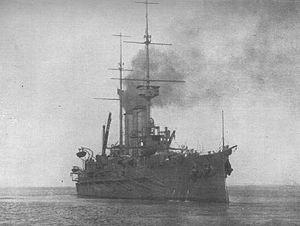
La classe Radetzky est la cinquième classe de cuirassé Pré-Dreadnought construite pour la marine austro-hongroise. Elle fut la dernière à être lancée entre 1909 et 1910.
Le SMS Zrínyi est un cuirassé pré-Dreadnought de 1ʳᵉ classe de classe Radetzky construit pour la Marine austro-hongroise, et baptisé du nom de la famille Zrinski.